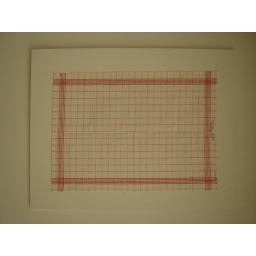
my kitchen towel is in a museum